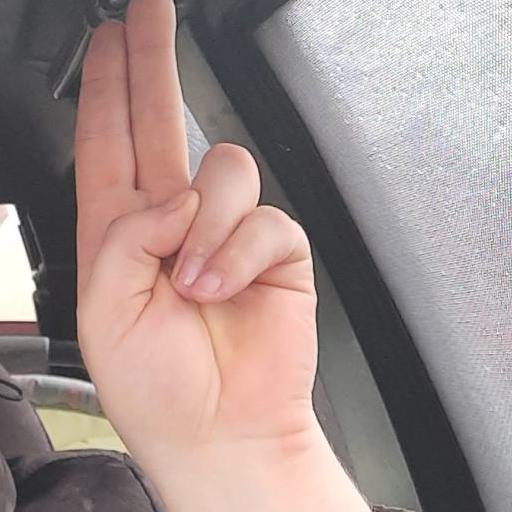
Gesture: two_up